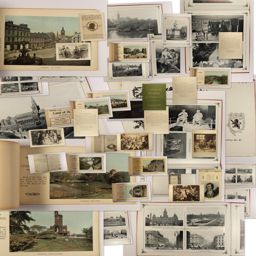
a selection of the materials digitised